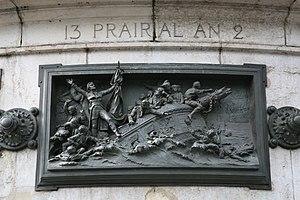
Bataille du 13 prairial an 2, haut-relief en bronze de Léopold Morice, Monument à la République, Place de la République, Paris, 1883
La bataille du 13 prairial an II fut une importante bataille navale qui opposa les flottes britannique et française au large de l'île d'Ouessant entre le 28 mai et le 1ᵉʳ juin 1794.